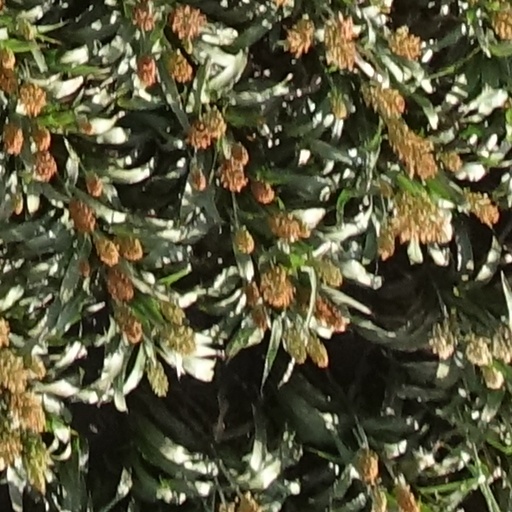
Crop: sorghum